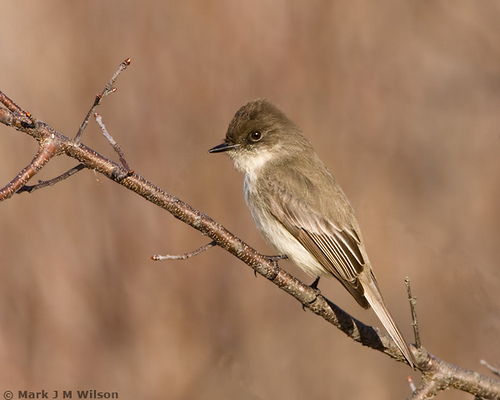
this small bird has brown feathers that very from light to dark and a short, pointed black beak.
a small bird with brown and white feathers, and a mohawk crown.
this bird has a brown crown, a beige breast, and dark brown wings.
the bird has a black eyering and a white breast and belly.
this bird has a brown crown, nape, covert and a white body.
this bird has wings that are brown and has a white bellya small bird with a small, pointed bill, a cream-colored throat, breast, and belly, and brown across the rest of its body.
a small bird with a white chest and a regular sized head compared to the body.
this light brown and white bird has a fuzzy-looking head and crown with a white belly, tan back and darker brown secondaries.
a small white breasted bird with brown wings and a short beak.
Species: Sayornis